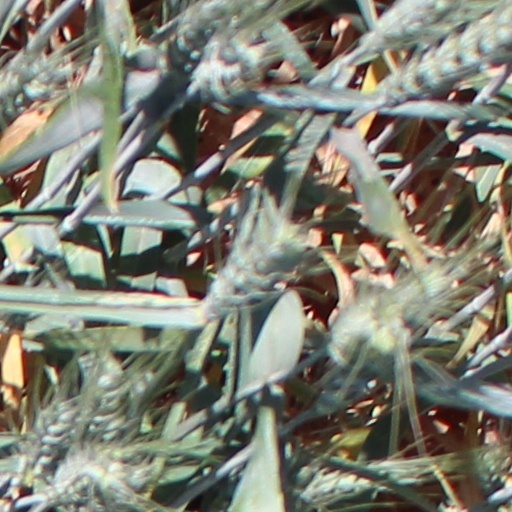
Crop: wheat